AUX 88

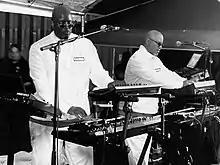

Hamilton) and POSATRONIX (William “BJ” Smith). The group originally included members Keith Tucker and